Zaza Janashia

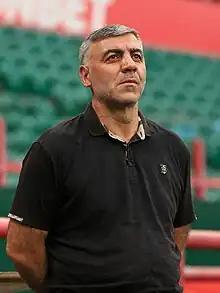
Janashia in 2023

Zaza Janashia (born 10 February 1976) is a Georgian retired professional footballer who played as a forward. He works in the children's sports school "Lokomotiv-Perovo" in Moscow.